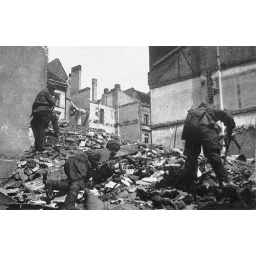
The fighting in Berlin was street by street, house by house.